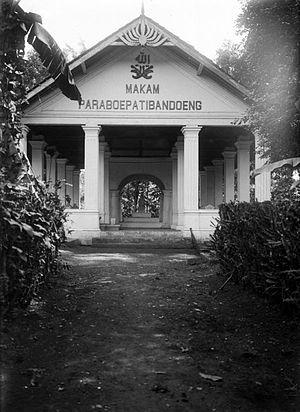
Les Wiranatakoesoema, qu'on écrit également Wiranatakusuma ou encore Wiranatakoesoemah, sont une famille de la noblesse de robe sundanaise. Pendant une longue période, les bupati de Bandung furent choisis dans cette famille.